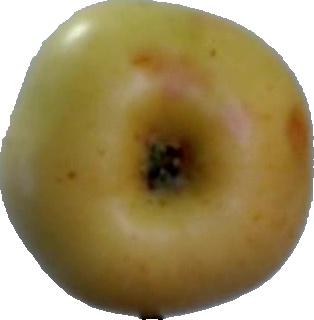
Label: apple_6